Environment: lab
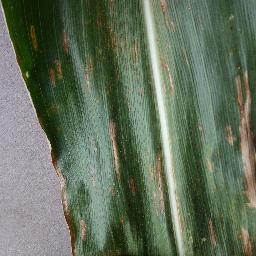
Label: gray_leaf_spot